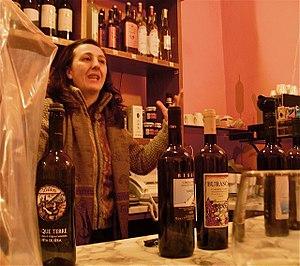
Œnothèque à Cinque Terre
Le Cinque Terre est un vin blanc d'appellation produit dans la province de La Spezia, en Ligurie. Il est protégé par une DOC depuis 1973 et produit dans les zones côtières de la Cinque Terre. Cette appellation est revendiquée par les cinq villages de Riomaggiore, Manarola, Corniglia, Vernazza, Monterosso al Mare. Outre le Cinque Terre blanc, le même terroir viticole produit quatre autres DOC, le Cinque Terre Costa de Sera, le Cinque Terre Costa de Campu, le Cinque Terre Costa de Posa et le Sciachetrà